Taunggyi

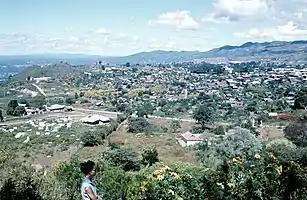
Taunggyi city in 1961

Taunggyi is at an elevation of above sea level. It sits on a high intermontaine basin (erroneously called a plateau) that rapidly descends to the western lowland river valleys that make up central Myanmar, but is otherwise surrounded by mountain range.